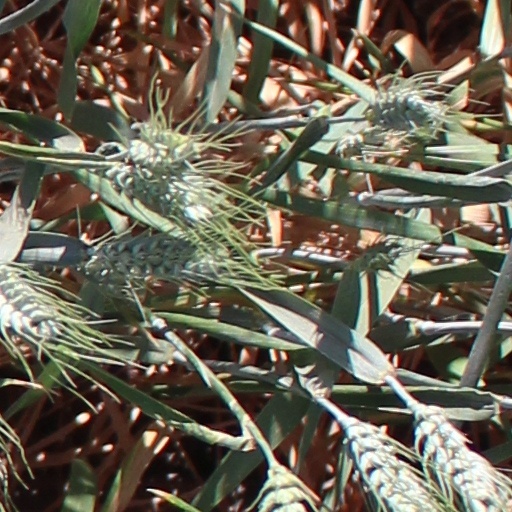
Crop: wheat